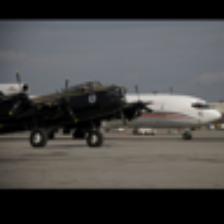
Label: NonHuman